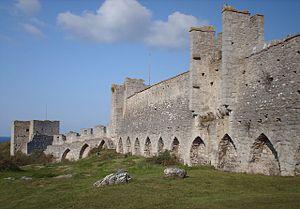
Gotland est une île de Suède située en mer Baltique. Il s'agît de la plus grande île du pays. Le Gotland est aussi le nom du comté et de la commune présente sur l'île.